Rhodes (singer)

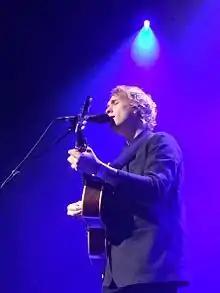
Rhodes at the Orangerie in Brussels on 6 February 2016

David Rhodes, stagename Rhodes (stylised RHODES, born 1988), is an English singer and songwriter from Baldock, Hertfordshire, England. He released his debut EP "Raise Your Love" on Hometown Records in October 2013 and released his second EP "Morning" on Rhodes Music on 12 May 2014. His debut album "Wishes" was released on 18 September 2015.